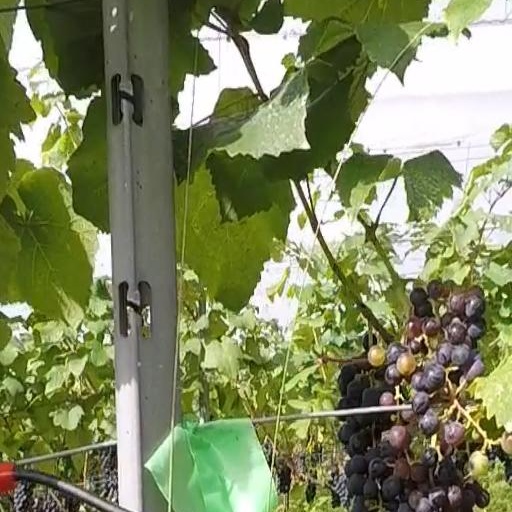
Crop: grape